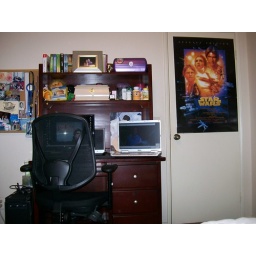
bedroom in parent's house